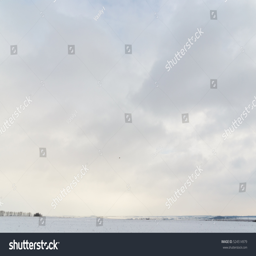
the gloomy winter sky over the snowy field .